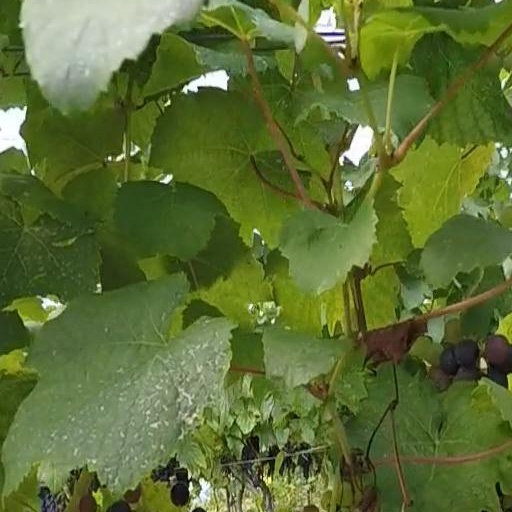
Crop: grape